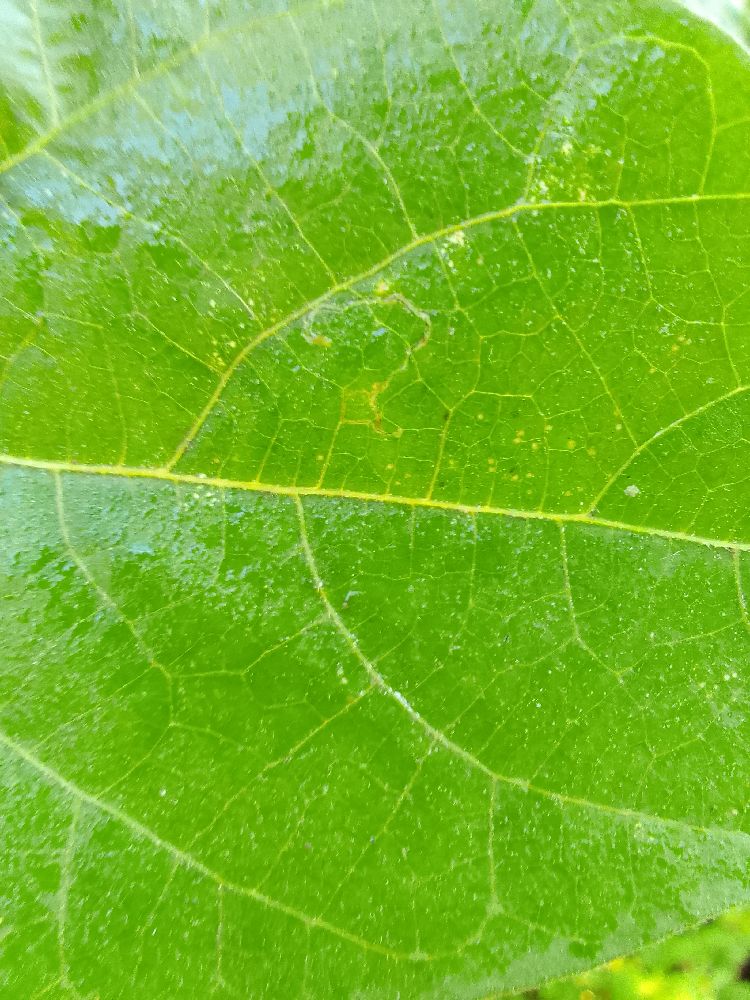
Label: healthy